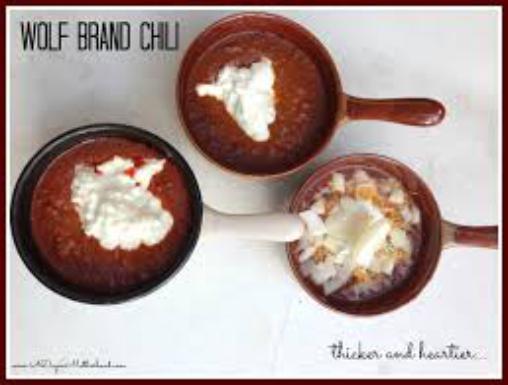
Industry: Food